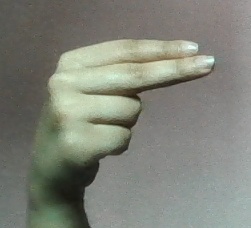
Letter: ain